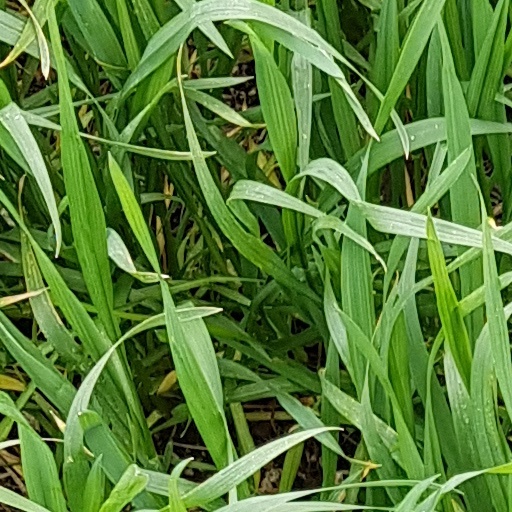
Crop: wheat